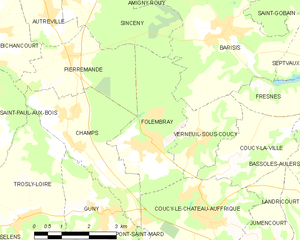
Carte des communes françaises: Folembray
Folembray est une commune française située dans le département de l'Aisne, en région Hauts-de-France.